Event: Typhoon Ruby
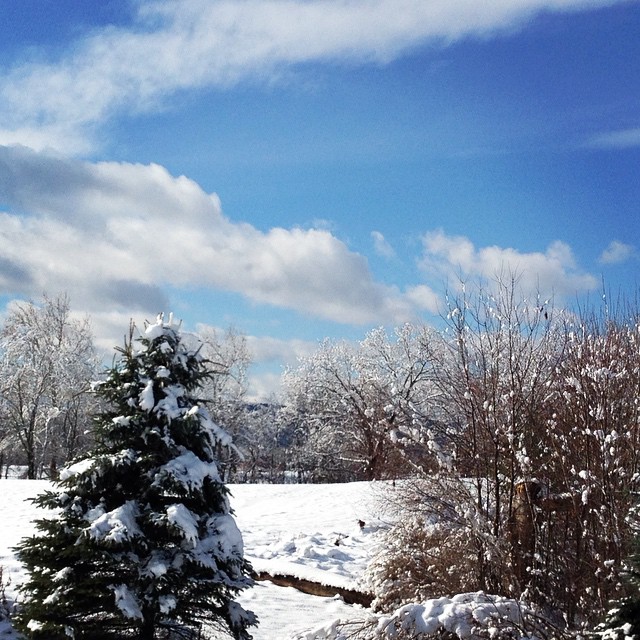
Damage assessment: no_damage